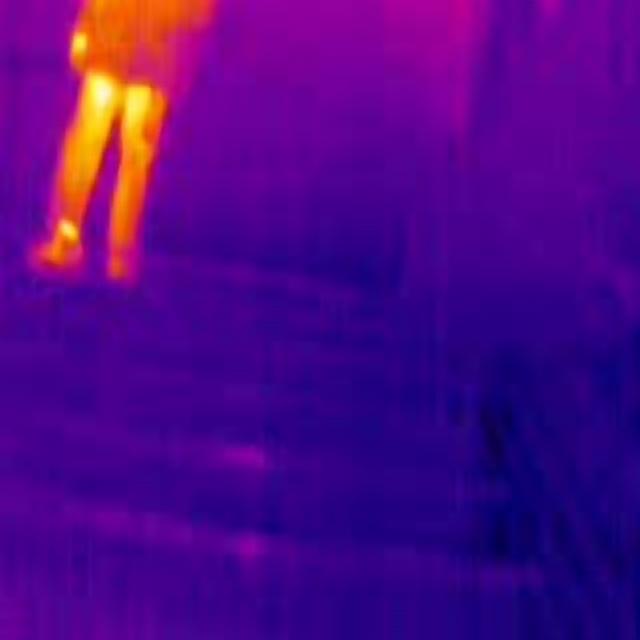
Detected objects:
label: person